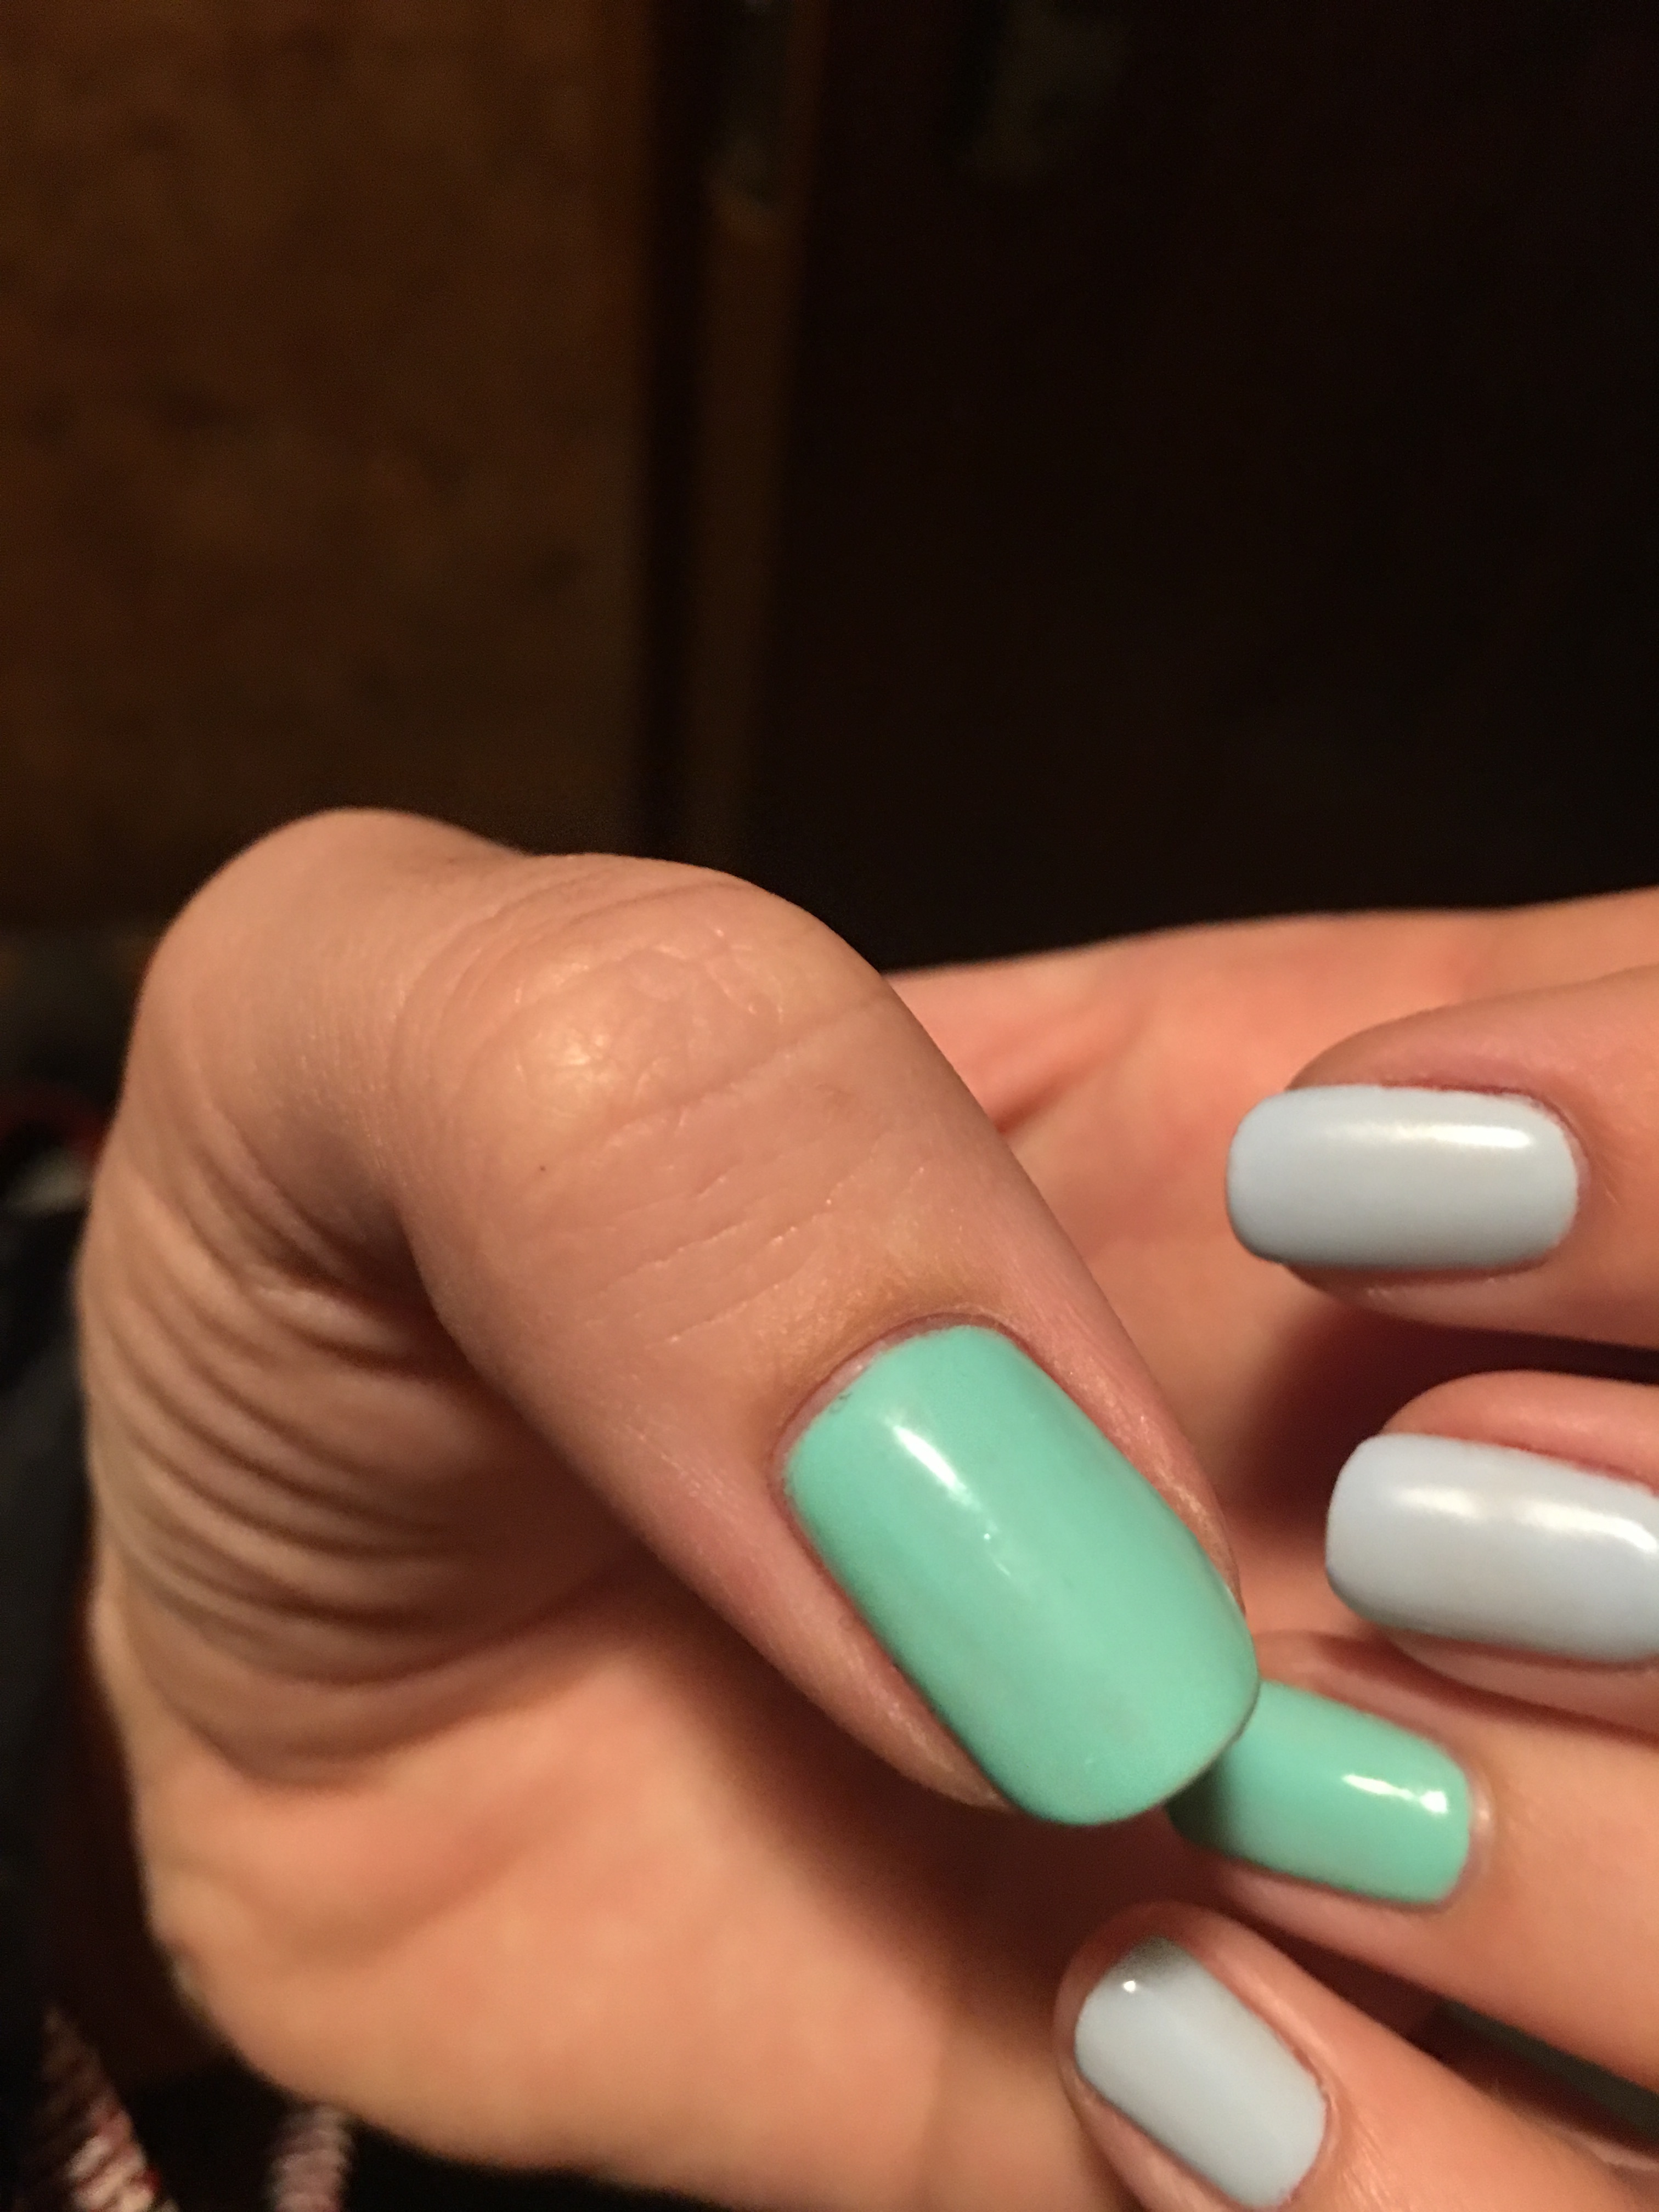
hand, finger, paint, nail, painting, manicure, nail polish, hands, hybrid, nails, beautician, cosmetics, the elegance, the hand, varnish, nail care, hybrids, toenail, hybrid lacquer, the palm of your hand